Samuel Worcester

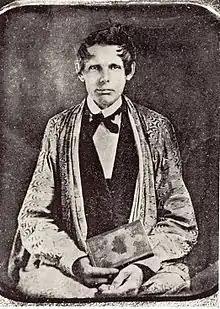
Samuel Worcester, "Cherokee Messenger"

Samuel Austin Worcester (January 19, 1798 – April 20, 1859) was an American missionary to the Cherokee, translator of the Bible, printer, and defender of the Cherokee sovereignty. He collaborated with Elias Boudinot (Cherokee) in Georgia to establish the "Cherokee Phoenix," the first Native American newspaper, which was printed in both English and the Cherokee syllabary. The Cherokee gave Worcester the honorary name "A-tse-nu-sti", which translates to "messenger" in English.